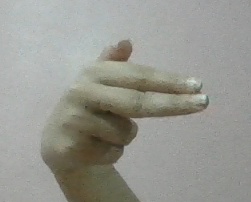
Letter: ghain